Woodward–Hoffmann rules

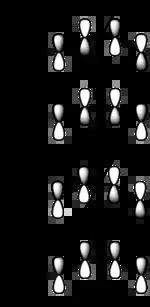
MOs of butadiene are shown with the element with which they are symmetric. They are antisymmetric with respect to the other.

Considering the electrocyclic ring closure of the substituted 1,3-butadiene, the reaction can proceed through either a conrotatory or a disrotatory reaction mechanism. As shown to the left, in the conrotatory transition state there is a C axis of symmetry and in the disrotatory transition state there is a σ mirror plane of symmetry. In order to correlate orbitals of the starting material and product, one must determine whether the molecular orbitals are symmetric or antisymmetric with respect to these symmetry elements. The π-system molecular orbitals of butadiene are shown to the right along with the symmetry element with which they are symmetric. They are antisymmetric with respect to the other. For example, Ψ of 1,3-butadiene is symmetric with respect to 180 rotation about the C axis, and antisymmetric with respect to reflection in the mirror plane.